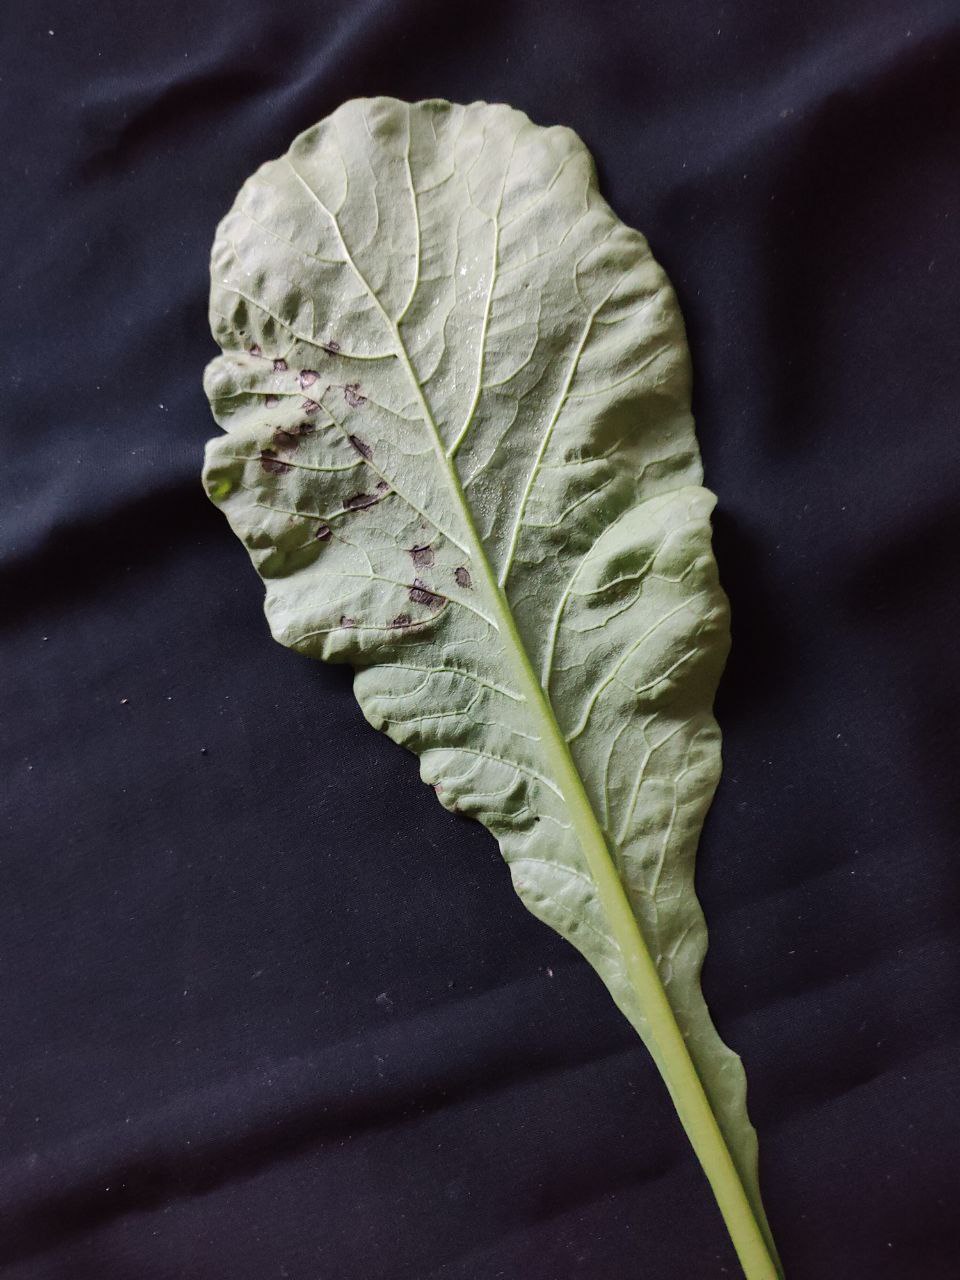
Label: Black leaf spot